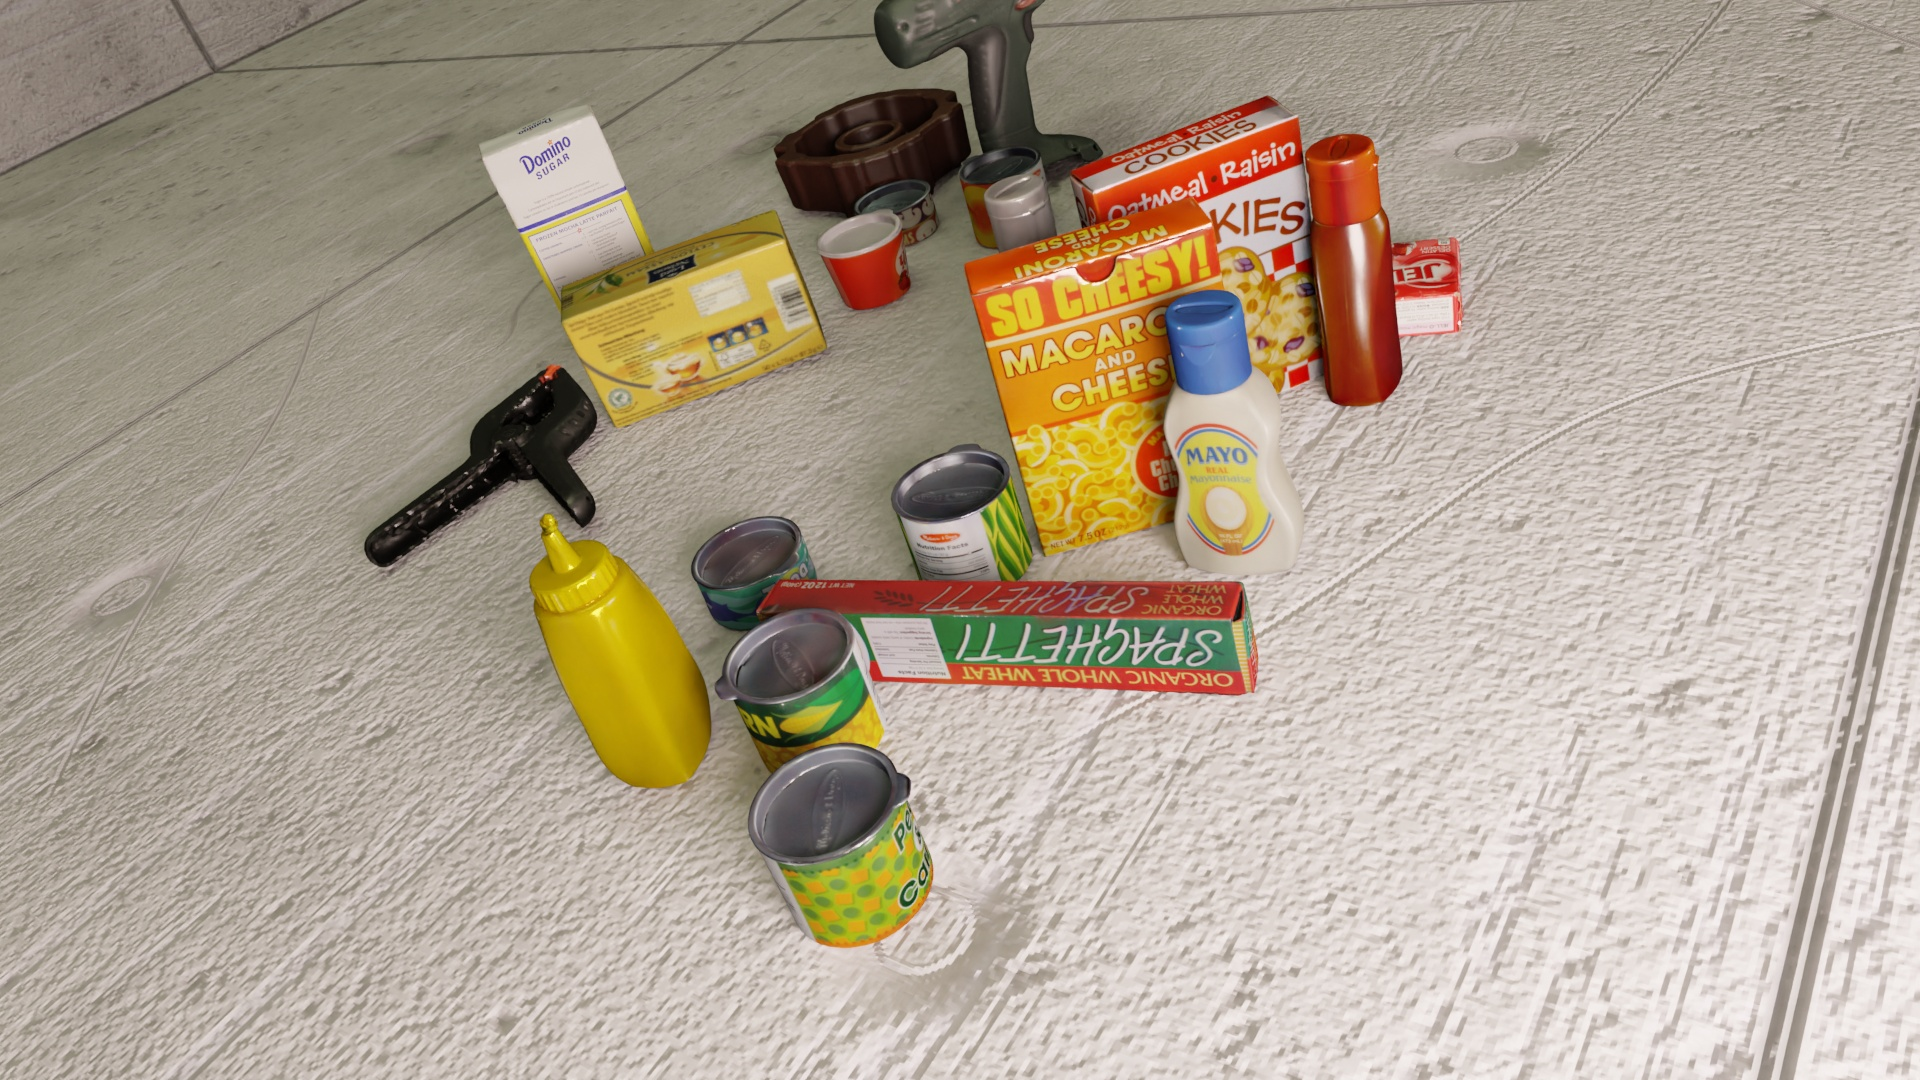
Question:
What are the eight normalized (x, y) image coordinates between 0 and 1 for the cuboid corners of the cylindrical can of green beans? Your answer should be a list of normalized (x, y) image coordinates between 0 and 1 with bottom face first then top face, all counter-clockwise.
Answer: [(0.521875, 0.565741), (0.549479, 0.489815), (0.497396, 0.47963), (0.467708, 0.551852), (0.507812, 0.487963), (0.538021, 0.412963), (0.483854, 0.405556), (0.452083, 0.476852)]